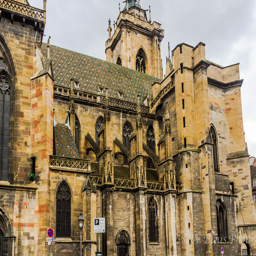
this church presented a challenge to photograph it in whole , due to many obstacles in the area .